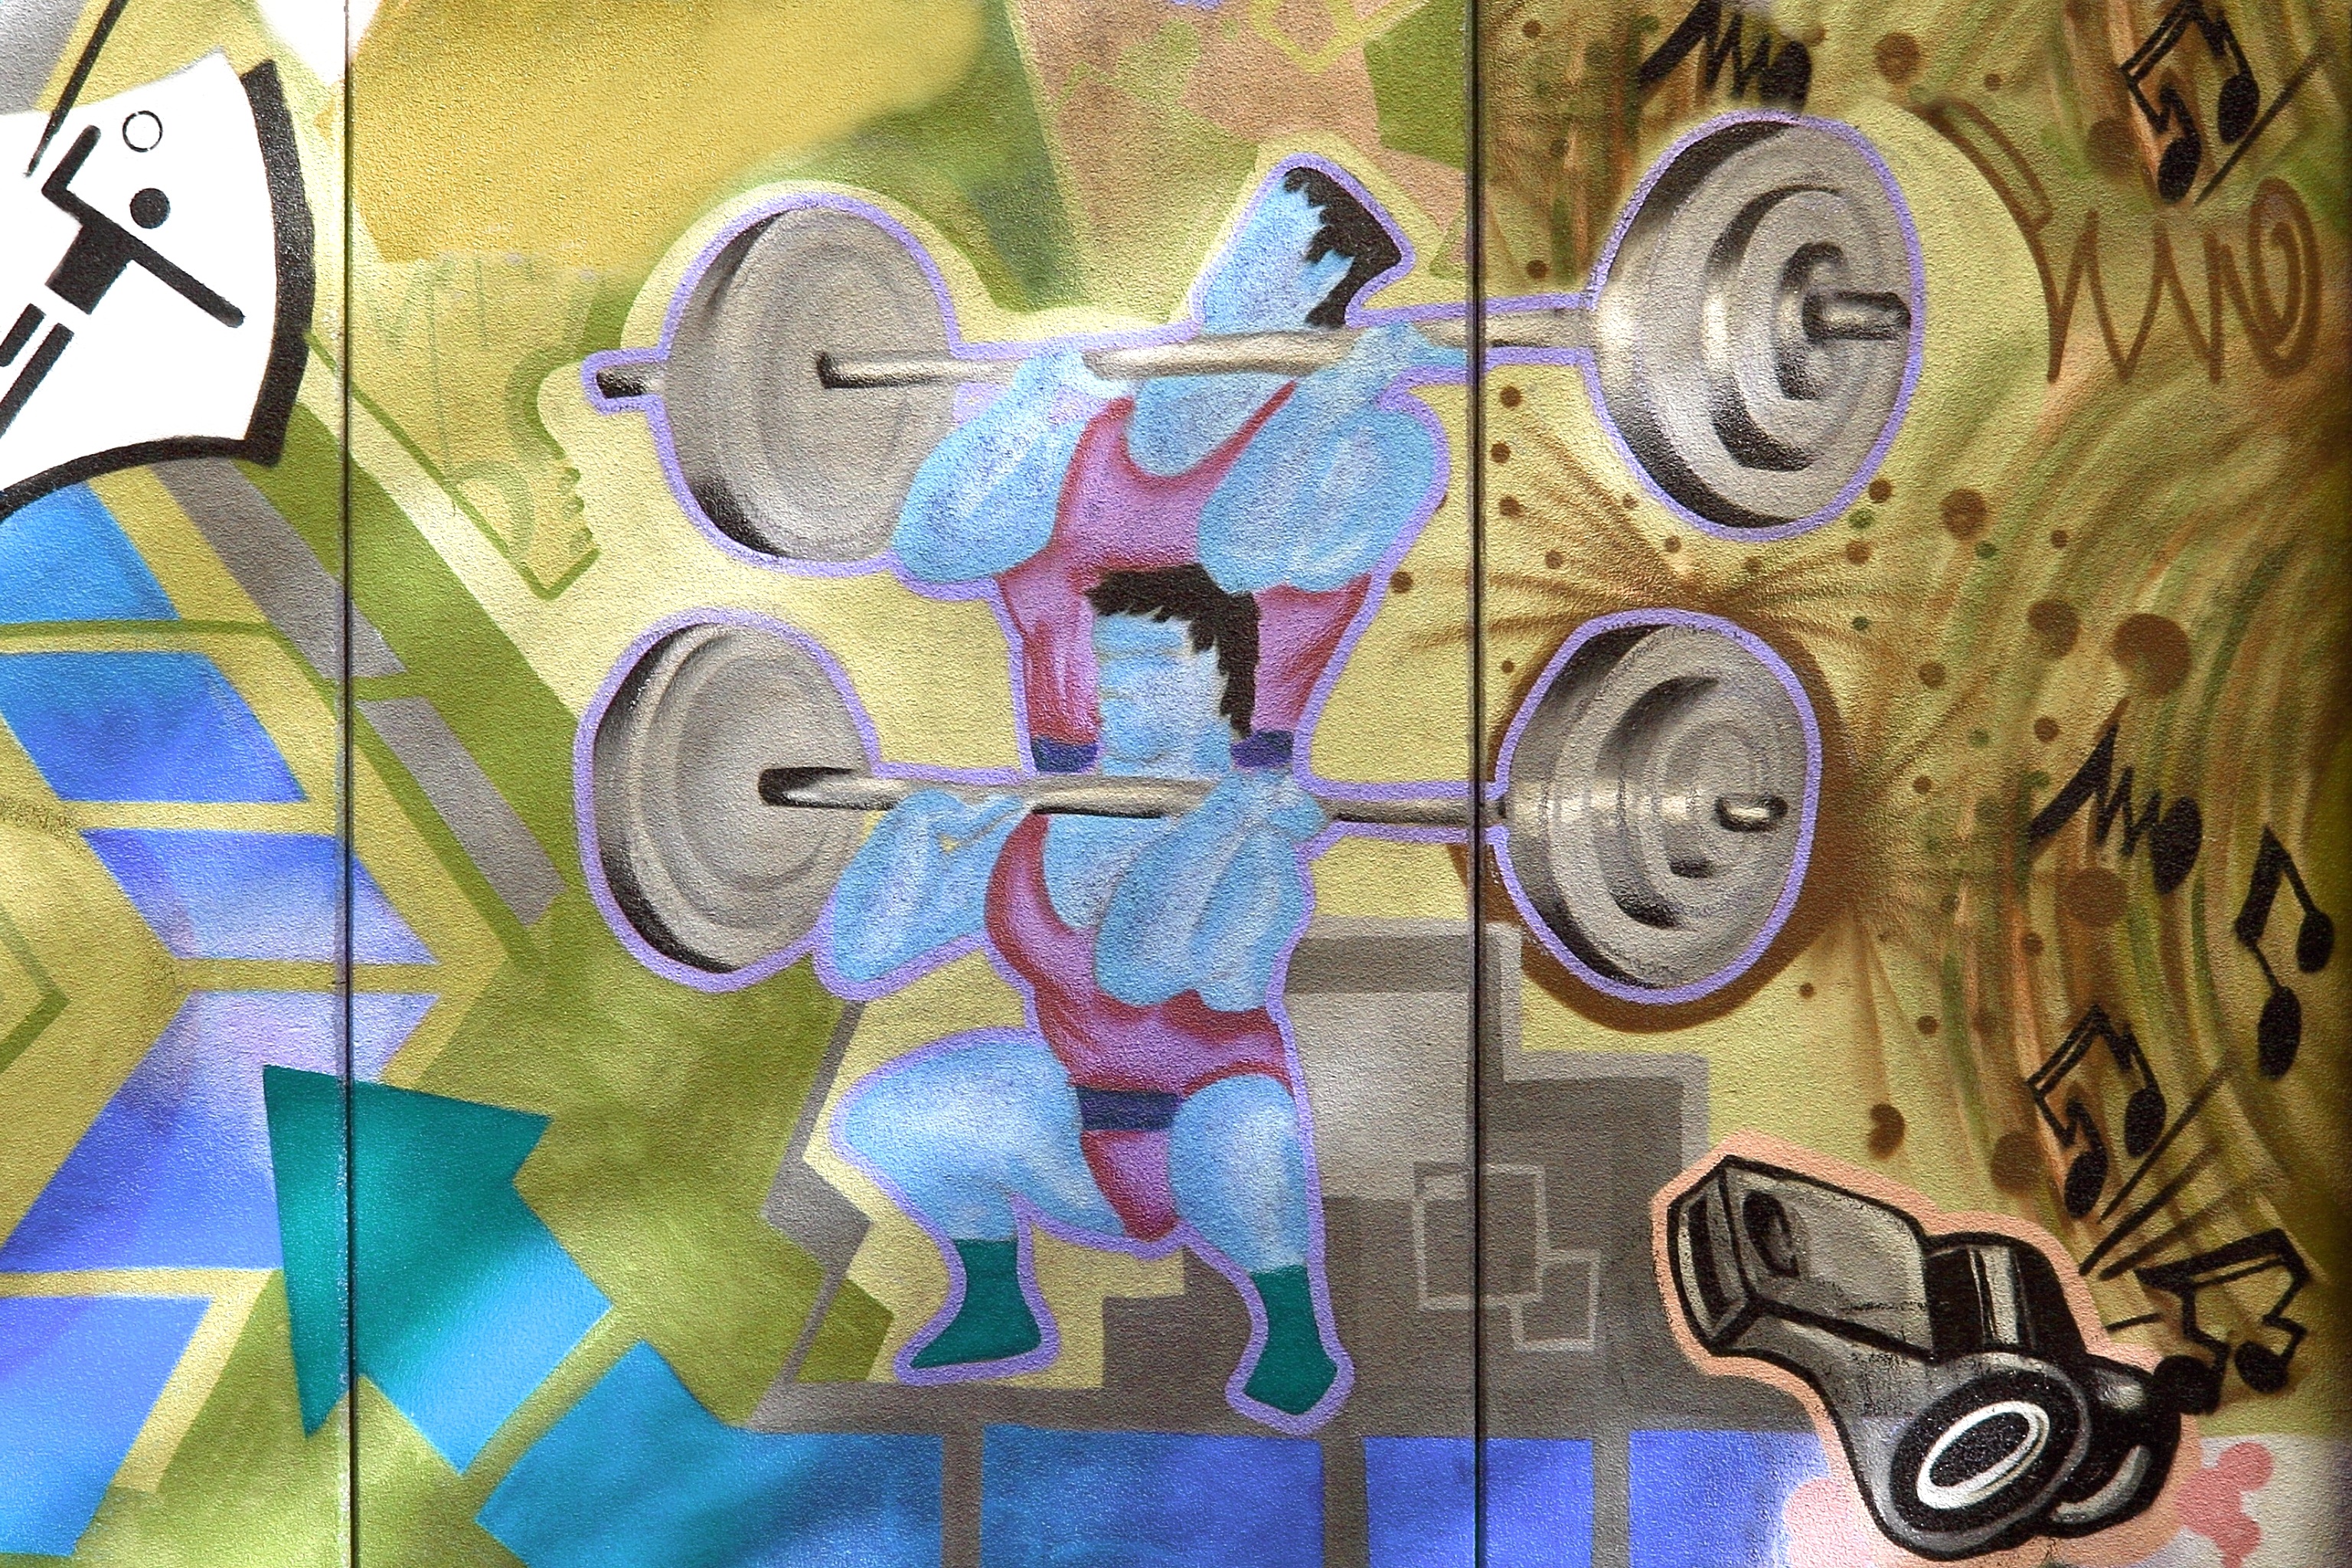
music, sport, number, wall, green, color, colorful, football, graffiti, painting, sporty, art, drawing, illustration, dumbbells, mural, collage, wall painting, modern art, kick off, sporting event